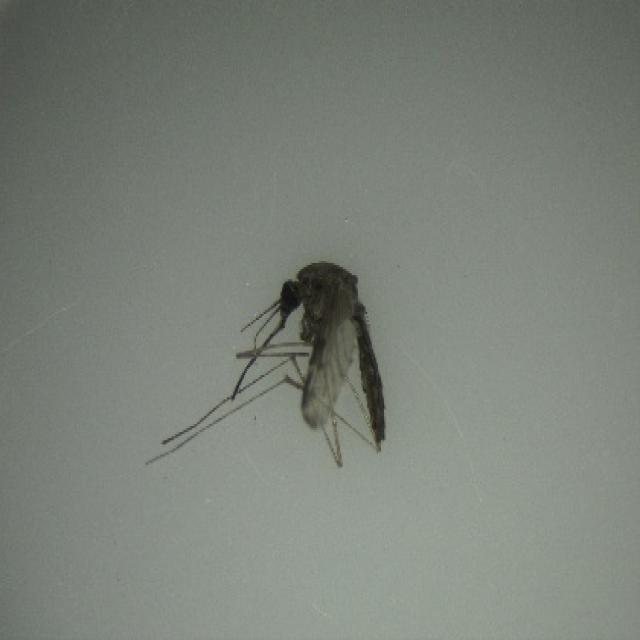
Species: anopheles_sinensis